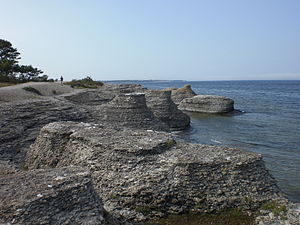
Stenkusten
Stenkusten er en 34 kilometer lang kyststrækning mellem Äleklinta og Byrum i Borgholms kommune på Øland. Stenkusten ligger i sognene Alböke, Föra, Persnäs, Källa og Högby.